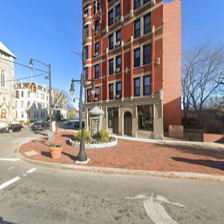
Label: streetView